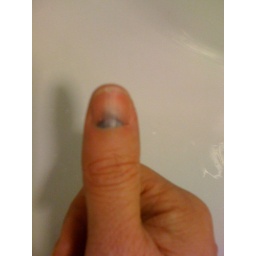
Silly tart! Trapped my thumb in the car door - smarts a bit!